Chinese polearm

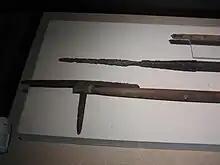
Ji halberd, Han dynasty

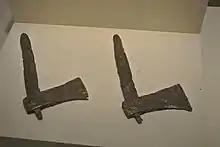
Han axe halberds ("yueji")

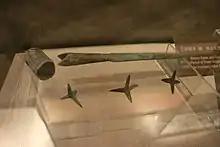
Three Kingdoms caltrops and spearhead

The jian was mentioned as one of the "Five Weapons" during the Han dynasty, the other four being dao, spear, halberd, and staff. Another version of the Five Weapons lists the bow and crossbow as one weapon, the jian and dao as one weapon, in addition to halberd, shield, and armour.